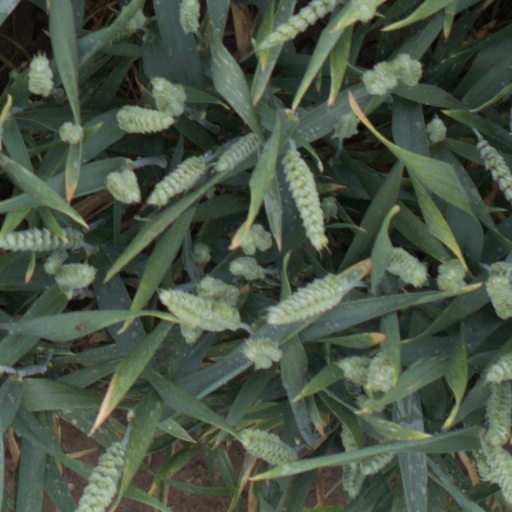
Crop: wheat